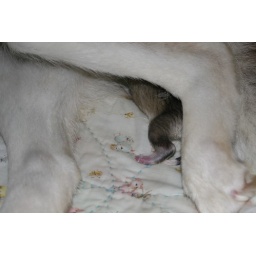
bat girl after 15 minutes swimming around everywhere looking for that elusive nipple